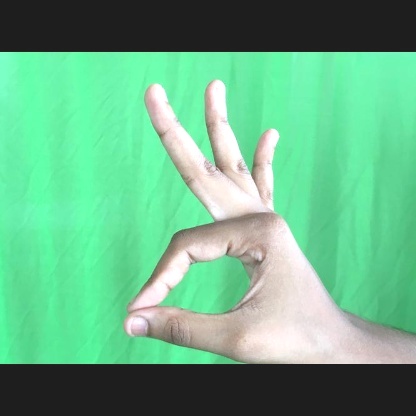
Mudra: Hamsasyam